Elena Baltacha

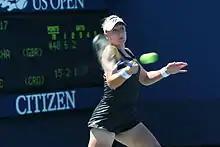
Baltacha winning her first match at the US Open and breaking into the top 50

Baltacha began her 2010 season by winning three matches to qualify for the Auckland Open in New Zealand. In the first round of the main draw, she was beaten by Raluca Olaru, in straight sets. She then went on to win another three matches to qualify for the Hobart International before again losing in the first round, this time to resurgent former world No. 4, Jelena Dokić. Her next tournament was the first Grand Slam of the year, the Australian Open. For the first time in her career she was able to gain direct entry into the main draw of the tournament due to her improved ranking. She defeated Pauline Parmentier in the first round. As Baltacha's compatriot, Katie O'Brien, also reached the second round, 2010 marked the first time since 1991 that more than one British woman had reached the second round of the Australian Open. In round two, Elena defeated the 30th seed from Ukraine, Kateryna Bondarenko, but she was beaten in the round of 32 by Dinara Safina, the world No. 2. In the doubles tournament she partnered Līga Dekmeijere to reach the second round. In February, Baltacha participated in the Fed Cup where the British team was competing in the Europe/Africa Zone. She played two singles matches, losing against Sybille Bammer and defeating Sandra Martinović from the Austria team and the Bosnia and Herzegovina team, respectively. She also partnered Sarah Borwell in two doubles matches, winning both.